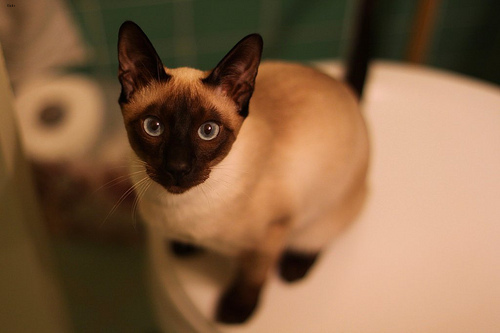
Animal: cat
Breed: siamese